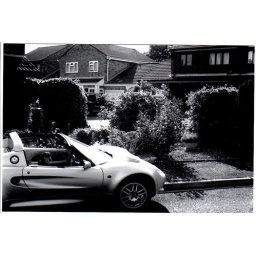
dog in car